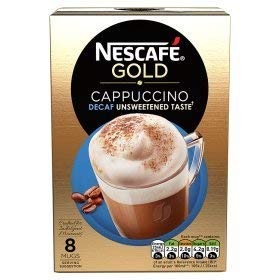
Item Name: Nescafe Cappuccino Unsweetened and Decaffenated 2 Boxes
Bullet Point: Nescafe Cappuccino Unsweetened and Decaffenated 2 box of 8
Product Description: Nescafe Cappuccino Unsweetened and Decaffenated 2 box of 8
Value: 16.0
Unit: Count

Price: 20.91